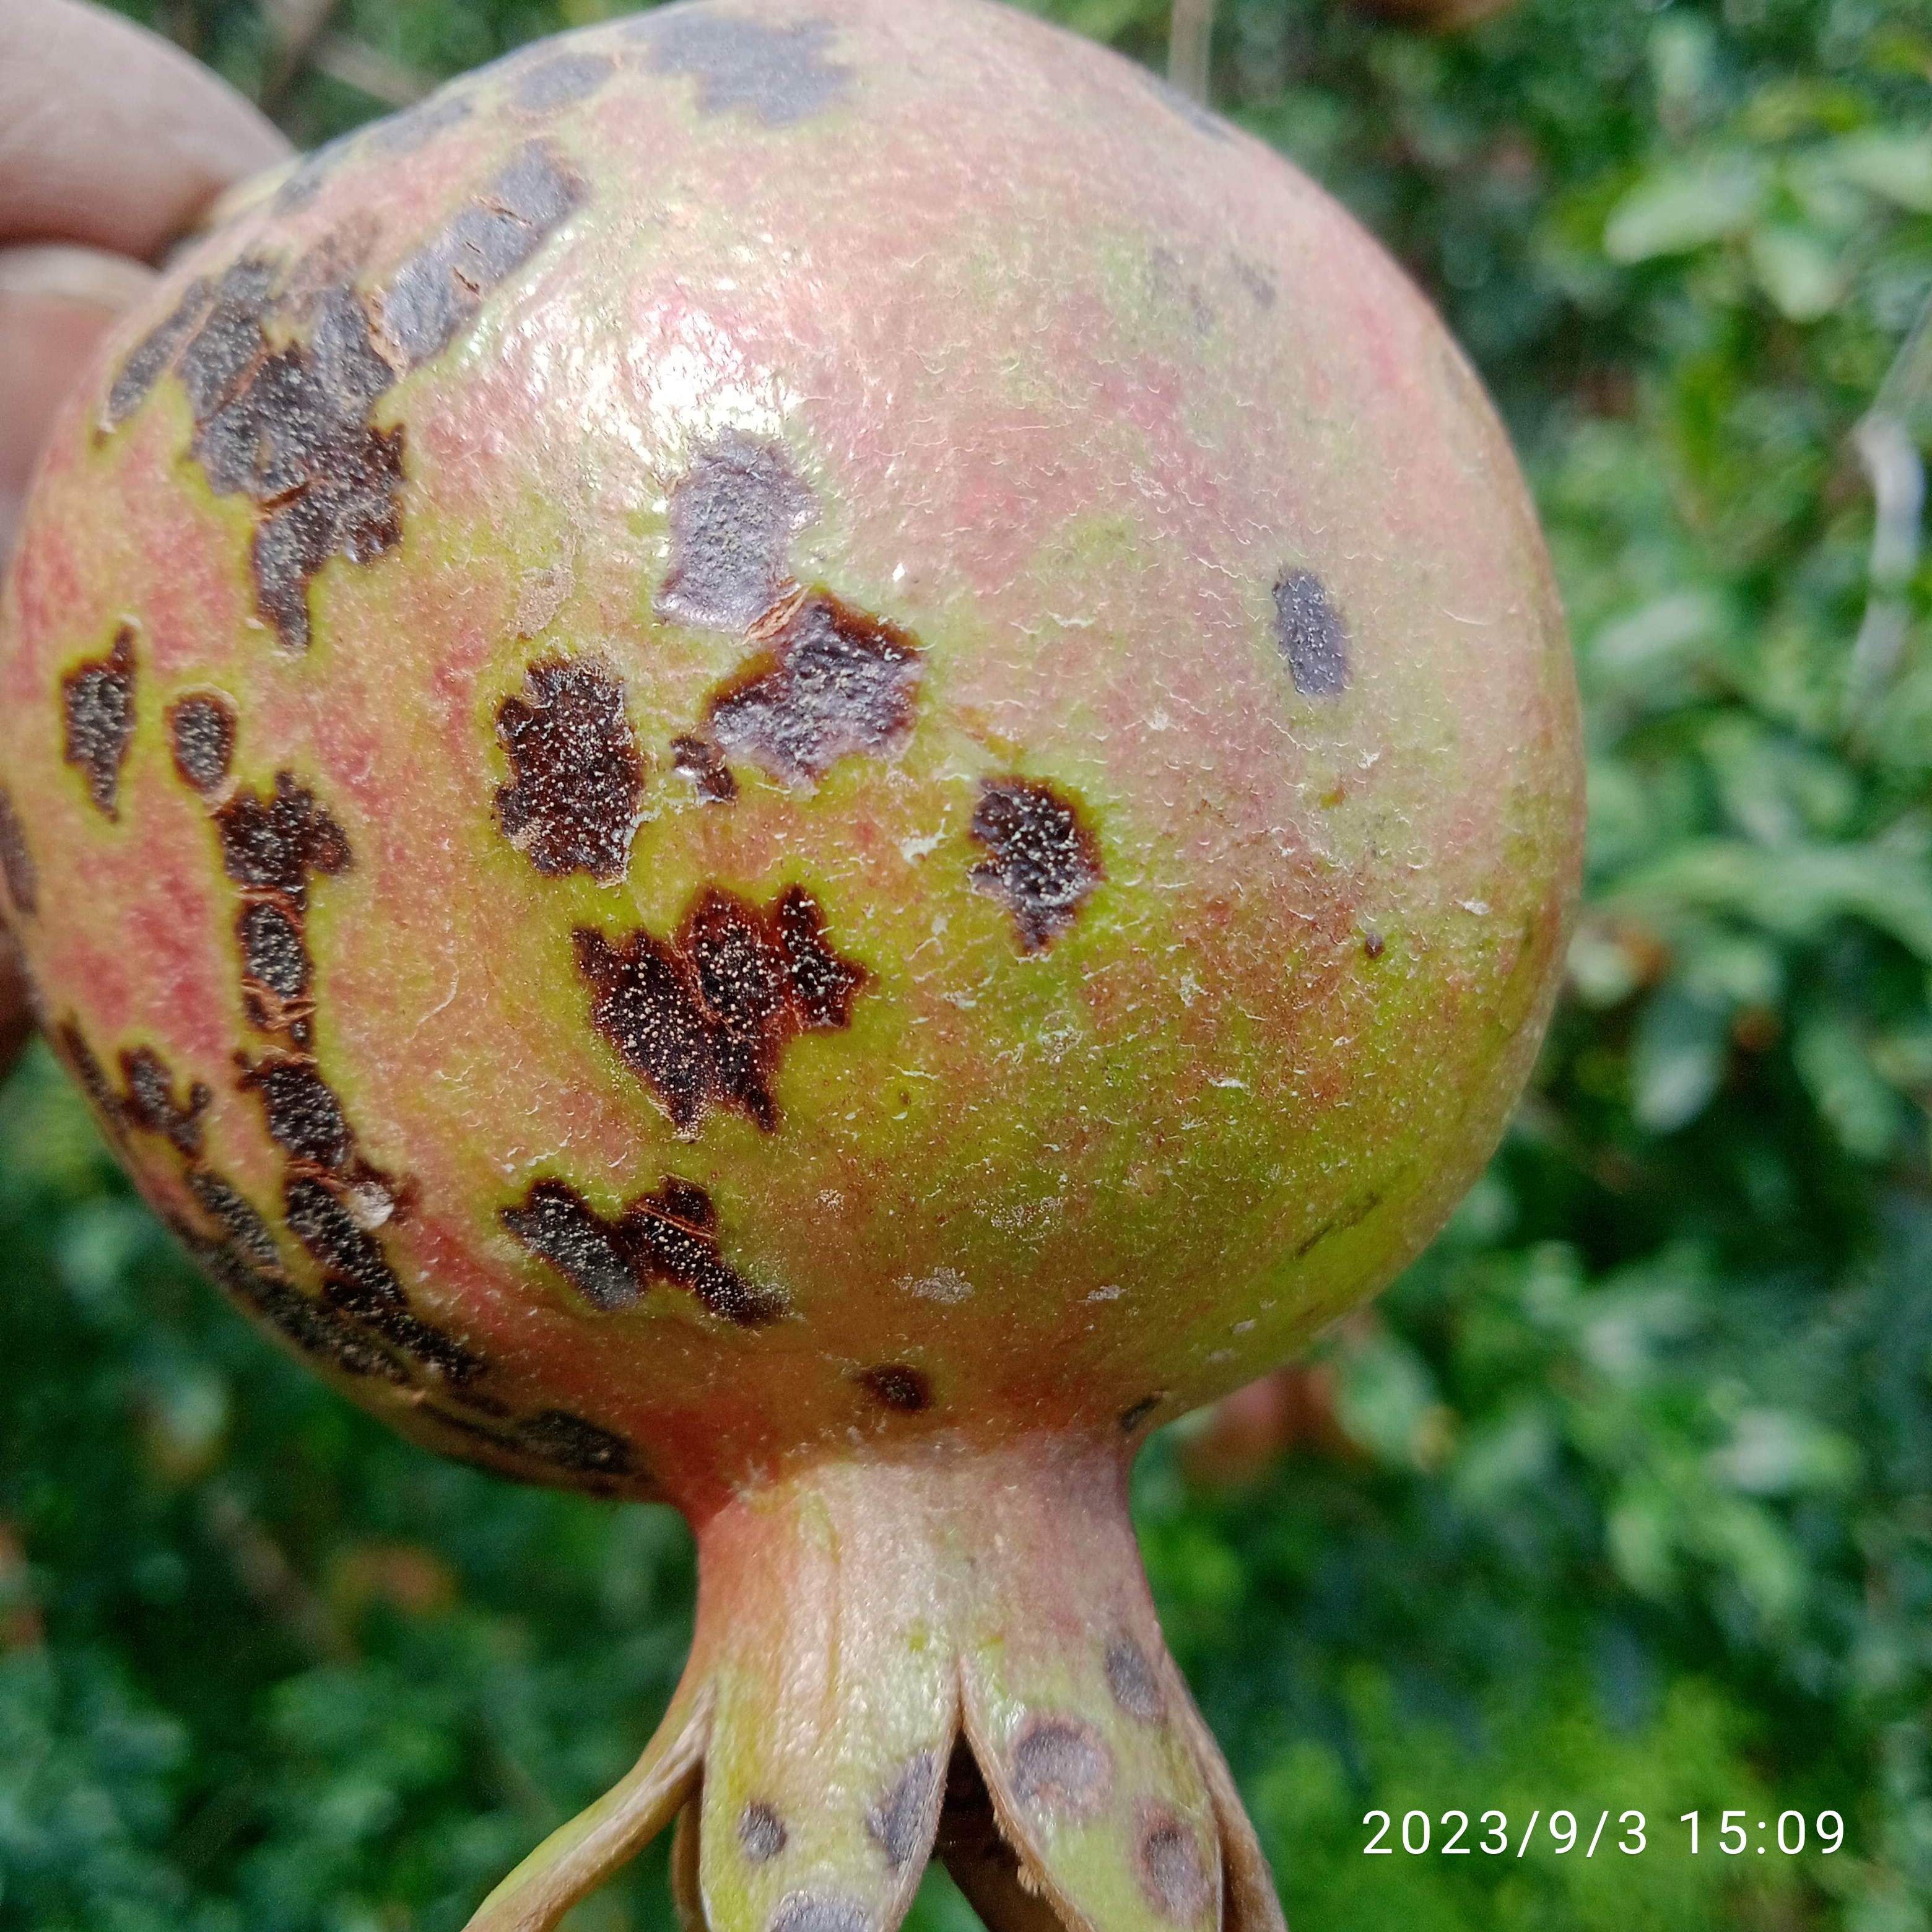
Label: Anthracnose